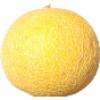
Label: Cantaloupe 1